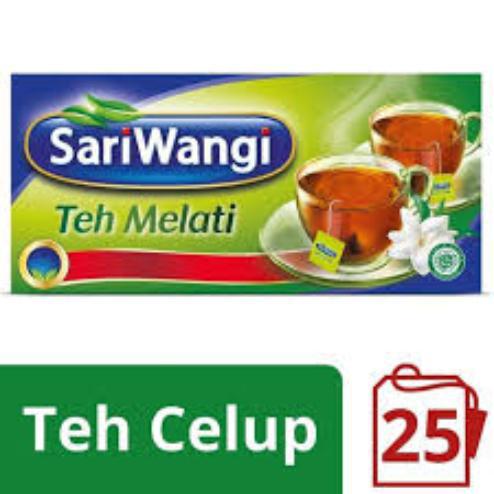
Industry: Food